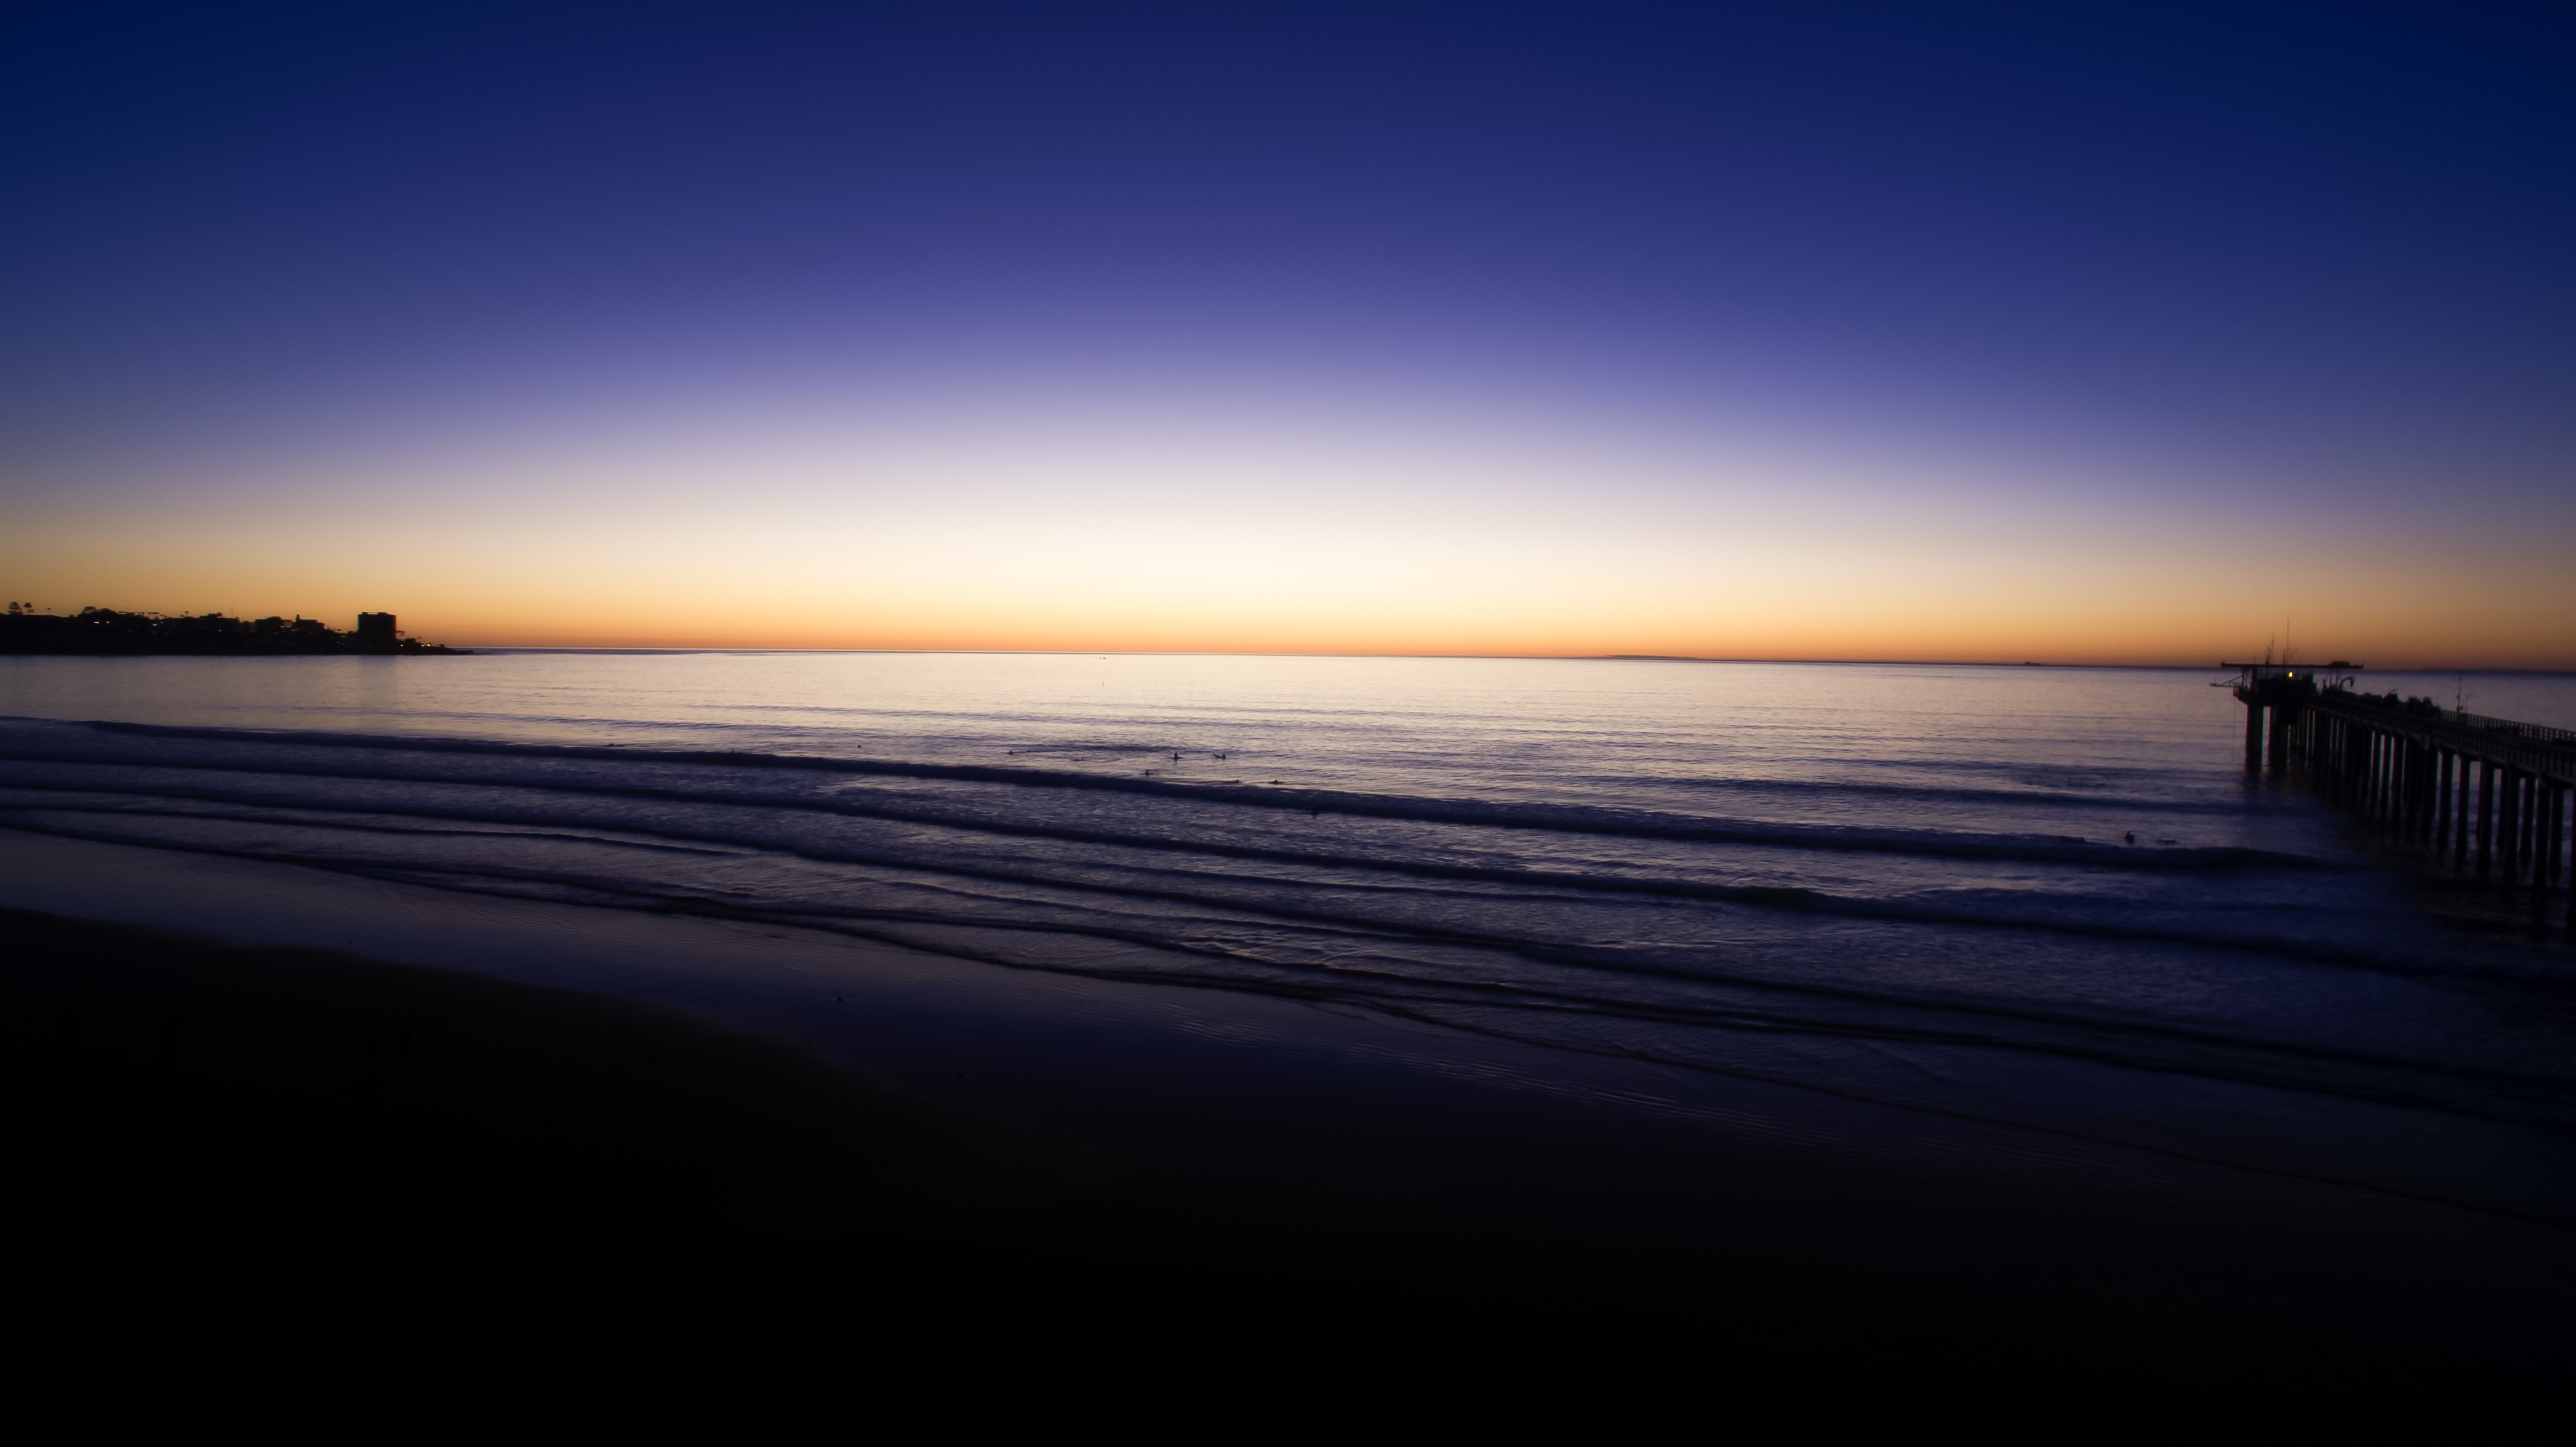
beach, sea, coast, ocean, horizon, cloud, sun, sunrise, sunset, sunlight, morning, shore, wave, dawn, pier, dusk, evening, reflection, bay, body of water, wind wave